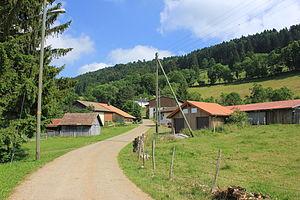
Montfavergier est une localité et une ancienne commune suisse du canton du Jura.